Medicinal plants

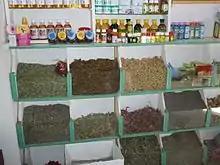
A herbalist's shop in the souk of Marrakesh, Morocco

Medicinal plants are often tough and fibrous, requiring some form of preparation to make them convenient to administer. According to the Institute for Traditional Medicine, common methods for the preparation of herbal medicines include decoction, powdering, and extraction with alcohol, in each case yielding a mixture of substances. Decoction involves crushing and then boiling the plant material in water to produce a liquid extract that can be taken orally or applied topically. Powdering involves drying the plant material and then crushing it to yield a powder that can be compressed into tablets. Alcohol extraction involves soaking the plant material in cold wine or distilled spirit to form a tincture.